Asante people

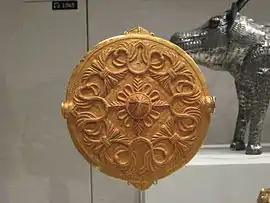
Asante soulwasher

Though not considered as important as the mother, the male interaction continues in the place of birth after marriage.